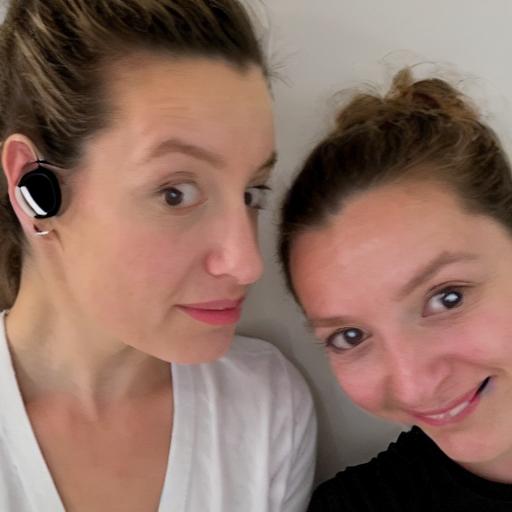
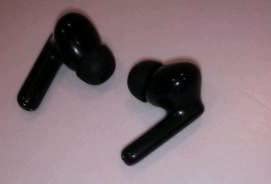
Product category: earbuds
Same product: no